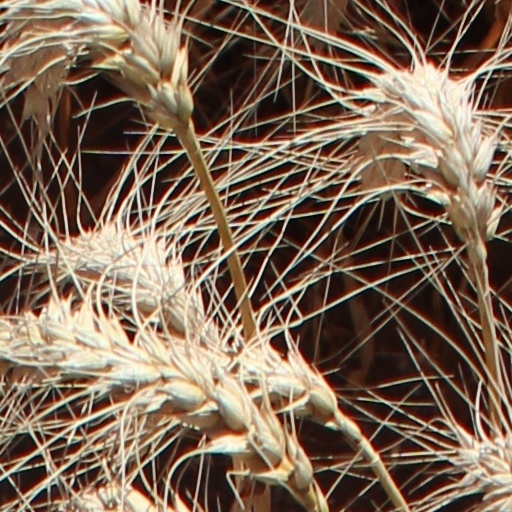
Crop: wheat